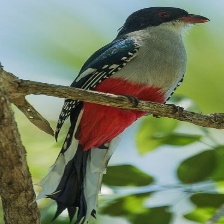
Species: CUBAN TROGON
Scientific name: PRIOTELUS TEMNURUS